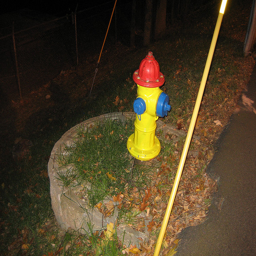
Colorful fire hydrant on small cement platform next to roadside.
A red, yellow and blue fire hydrant next to a road.
a fire hydrant on a platform near a road
 A fire hydrant that is painted to resemble a fireman with a red hat.
A red, yellow and blue fire hydrant sits by the road in the dark.